Prince Christian of Schleswig-Holstein

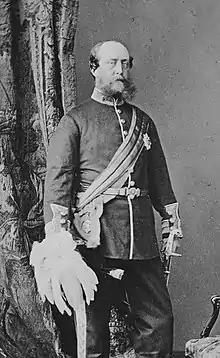
Photograph of Prince Christian,

Prince Christian of Schleswig-Holstein (Frederick Christian Charles Augustus; 22 January 1831 – 28 October 1917) was a German prince who became a member of the British royal family through his marriage to Princess Helena of the United Kingdom, the fifth child and third daughter of Queen Victoria and Prince Albert of Saxe-Coburg-Gotha.